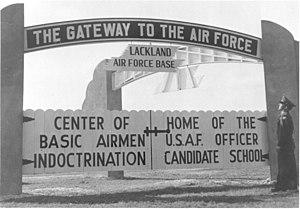
L'entraînement militaire de base de l'armée de l'air américaine est un programme de huit semaines d'entraînement physique et de combat nécessaire pour devenir pilote de l'armée de l'air américaine ou membre de la Force spatiale américaine. Il se déroule sur la base aérienne de Lackland à San Antonio, au Texas.